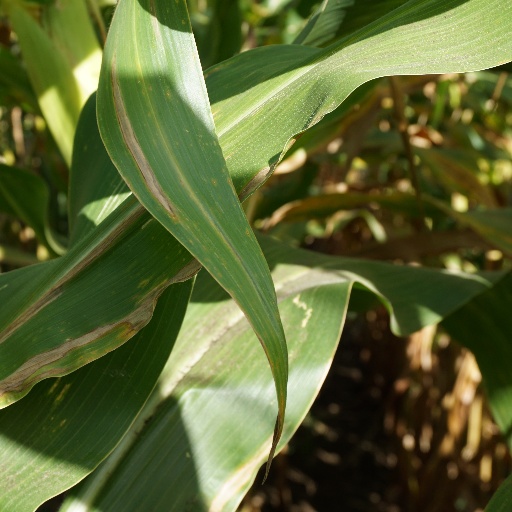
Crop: maize; corn